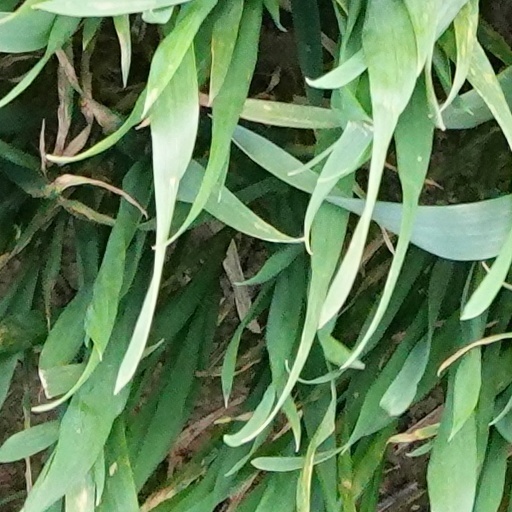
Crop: wheat